Raking light

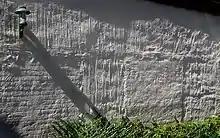
Raking light across a wall, gives a relief like impression.

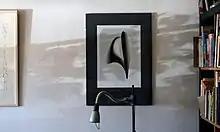
Sunlight at a narrow angle, flowers in the window cast long shadows on an inner wall.

Raking light is the illumination of objects from a light source at an oblique angle or almost parallel to the surface. This type of illumination provides information on the surface topography and relief of the artefact thus lit. It is widely used in the examination of works of art.